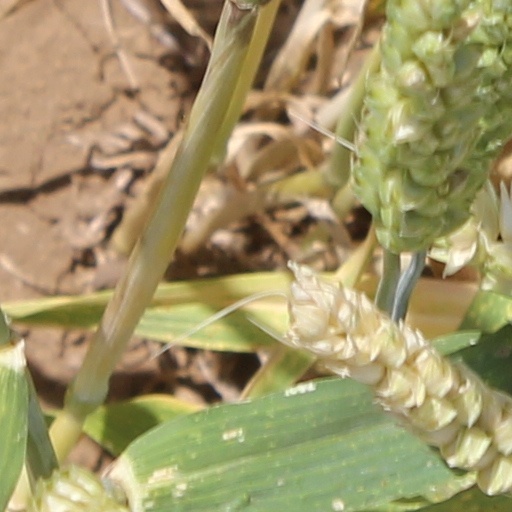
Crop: wheat